Bat

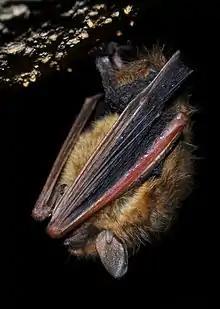
A tricoloured bat ("Perimyotis subflavus") in torpor

Most bats are homeothermic (having a stable body temperature), the exception being the vesper bats (Vespertilionidae), the horseshoe bats (Rhinolophidae), the free-tailed bats (Molossidae), and the bent-winged bats (Miniopteridae), which extensively use heterothermy (where body temperature can vary). Compared to other mammals, bats have a high thermal conductivity. The wings are filled with blood vessels, and lose body heat when extended. At rest, they may wrap their wings around themselves to trap a layer of warm air. Smaller bats generally have a higher metabolic rate than larger bats, and so need to consume more food in order to maintain homeothermy.